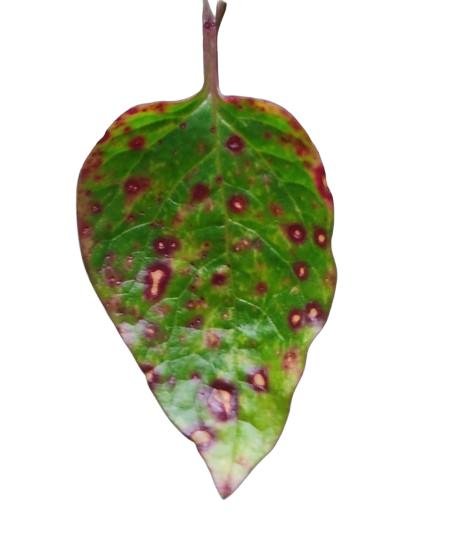
Label: Bacterial-Spot